Hassan Musa Khan

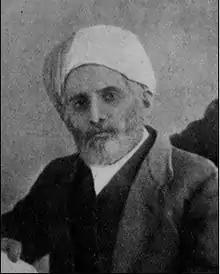
Hassan Musa Khan

Muhammad Hassan Musa Khan (30 May 1863 – 1939), also known as Mohamed Hasan Musakhan, Hasan Musakhan, or Hassan Musakhan, was one of the early so-called "Afghan" cameleers in Australia. Born in Karachi, a member of the Tarin tribe of Pashtuns. he was a nephew of Khan Bahadur Moradkhan, the first South Asian supplier of camels to Australia. Khan was the first Ahmadiyya Muslim in Australia, and was notable for being appointed as an arbitrator in a complex 1899 court case, involving camel importation to Western Australia.